Logic Masters India

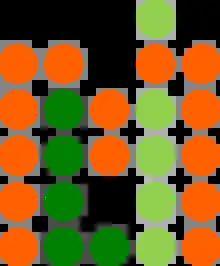
Logic Masters India

Each year, the Sudoku Mahabharat (SM) championship consists of 4 online rounds while the Puzzle Ramayan (PR) consists of 6 (approximately one every 2-3 weeks), based on different categories and themes of Sudoku variants (Puzzle types). The online rounds are open to all participants including international solvers.